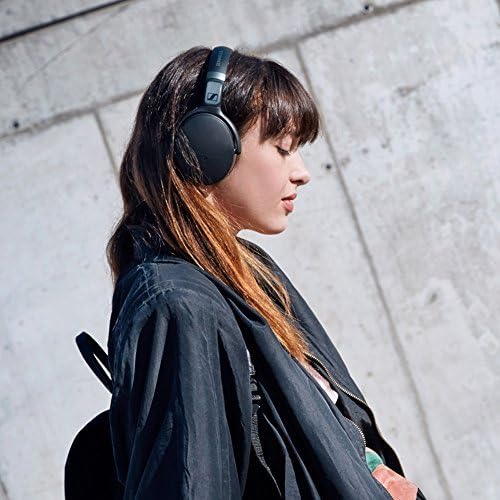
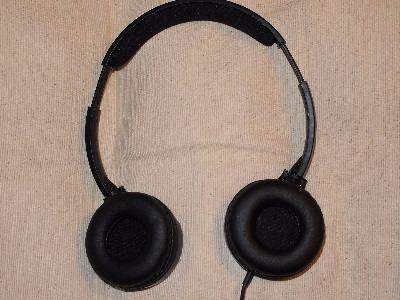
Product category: headphones
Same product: no